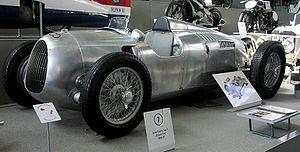
L'Audi Rosemeyer est un concept car développé en 2000 par le constructeur allemand Audi. Elle tire son nom du pilote allemand Bernd Rosemeyer et ses lignes sont censées évoquer celles des Auto-Union des Grands Prix des années 1930. Le véhicule futconçu pour évoquer l'émotion et attirer l'attention en combinant des éléments de design moderne avec un style ressemblant fortement aux anciennes voitures de Grand Prix " Silver Arrows " d'Auto Unions, notamment la Types C à 16 cylindres pilotée par Bernd Rosemeyer dont la voiture reprend le nom. Le concept de Rosemeyer rappelle également l'étude «Type 52» publiée par le Dr Ferdinand Porsche et le Dr Erwin Komenda dans les années 1930 pour une éventuelle version routière des flèches d'argent mais qui n'entra jamais en production.
L’Auto Union Type C, est l'une des « Flèches d'Argent » et la troisième automobile de courses développée par la compagnie allemande Auto Union.
La Formule Grand Prix est une catégorie de voitures de type monoplace de compétition. Le terme adopté en 1922 par l'AIACR en référence aux Grands Prix automobiles, regroupe les entreprises et les pilotes les plus talentueux de l'époque.